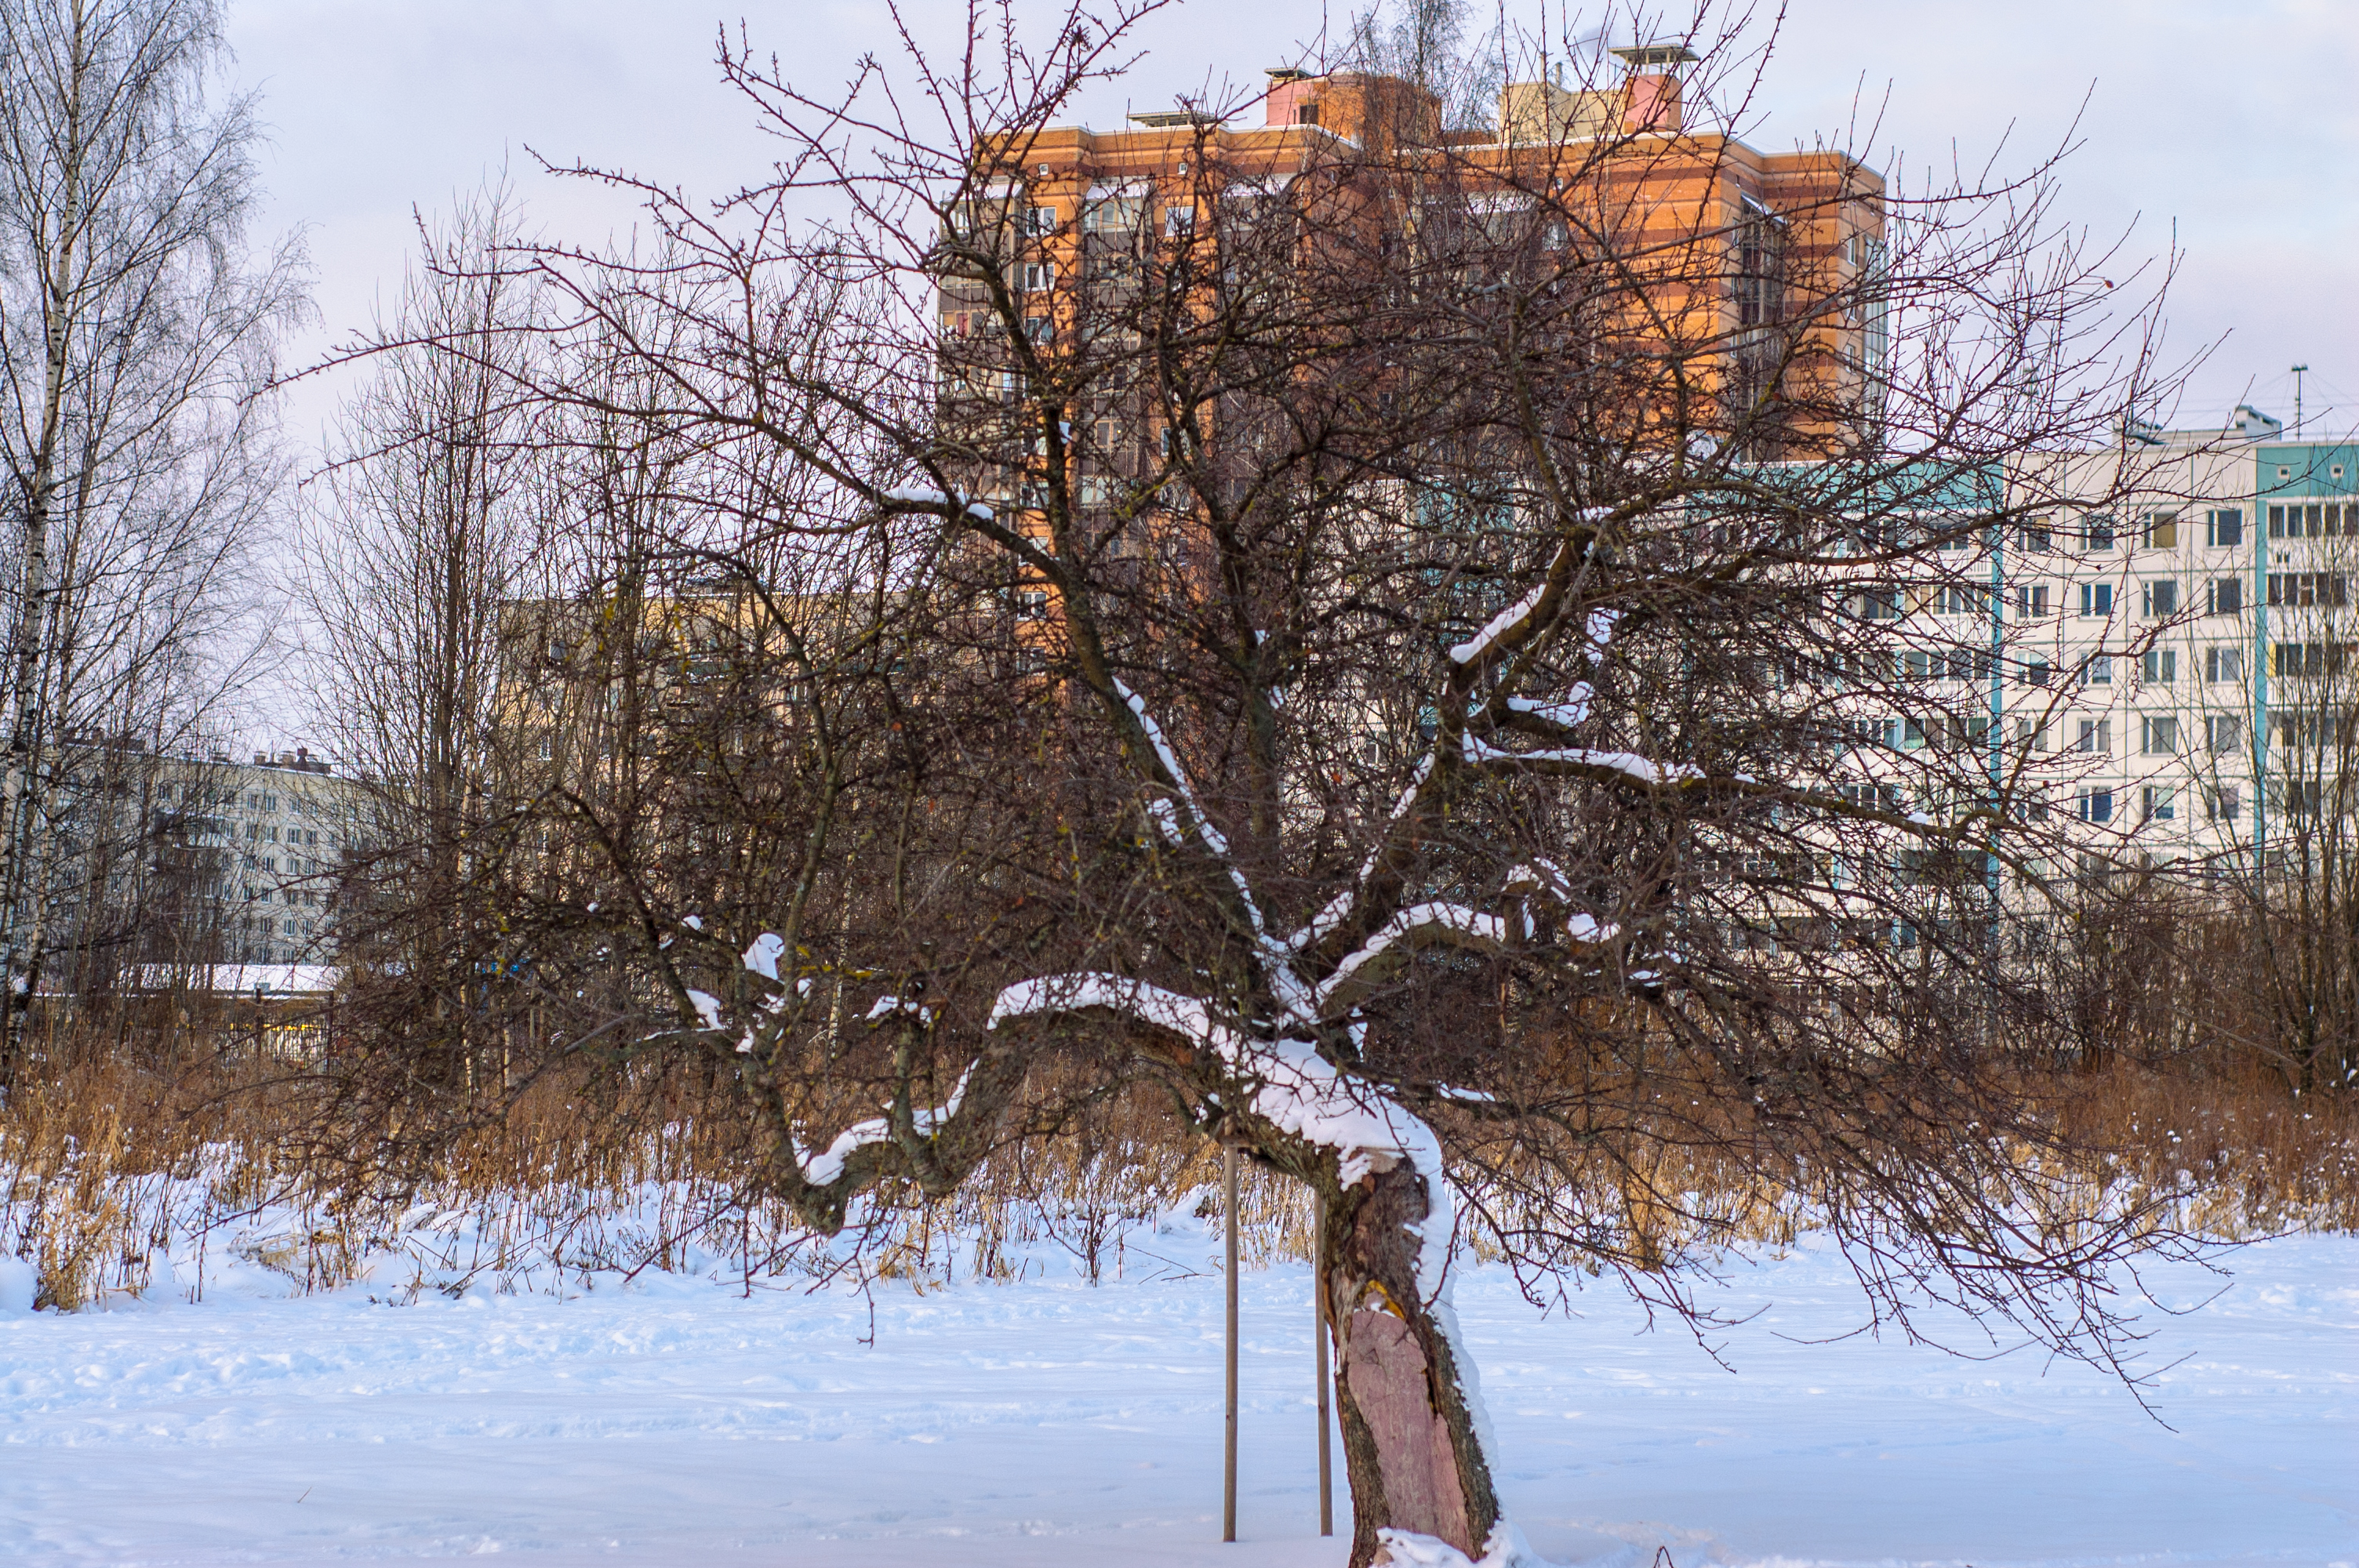
images, sky, water, plant, building, branch, twig, natural landscape, snow, window, freezing, watercourse, tree, bank, woody plant, lake, wood, trunk, landscape, Tints and shades, frost, winter, house, evening, reflection, wetland, precipitation, deciduous, forest, plant stem, pond, floodplain, birch family, wildlife, bayou